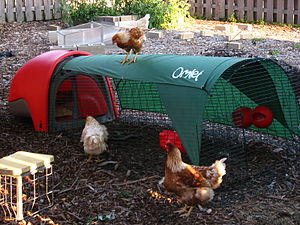
Hønsehus
Et hønsehus er en bygning til høns. Det kan være alt fra et lille skur til større staldanlæg. Hønsehusene lå i det gamle landbrugssamfund ved en hønsegård, men kan i nyere storlandbrug ligge alene. Hos hobbyhønseavlere kan det være et selvbygget hønsehus, et fabriksfremstillet hønsehus eller en lille stald eller garage, som er ombygget til formålet. Indvendig kan der være redekasser til æglægningen og til rugehøns.